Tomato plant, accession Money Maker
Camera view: vertical (180 deg); turntable rotation: 120 degrees
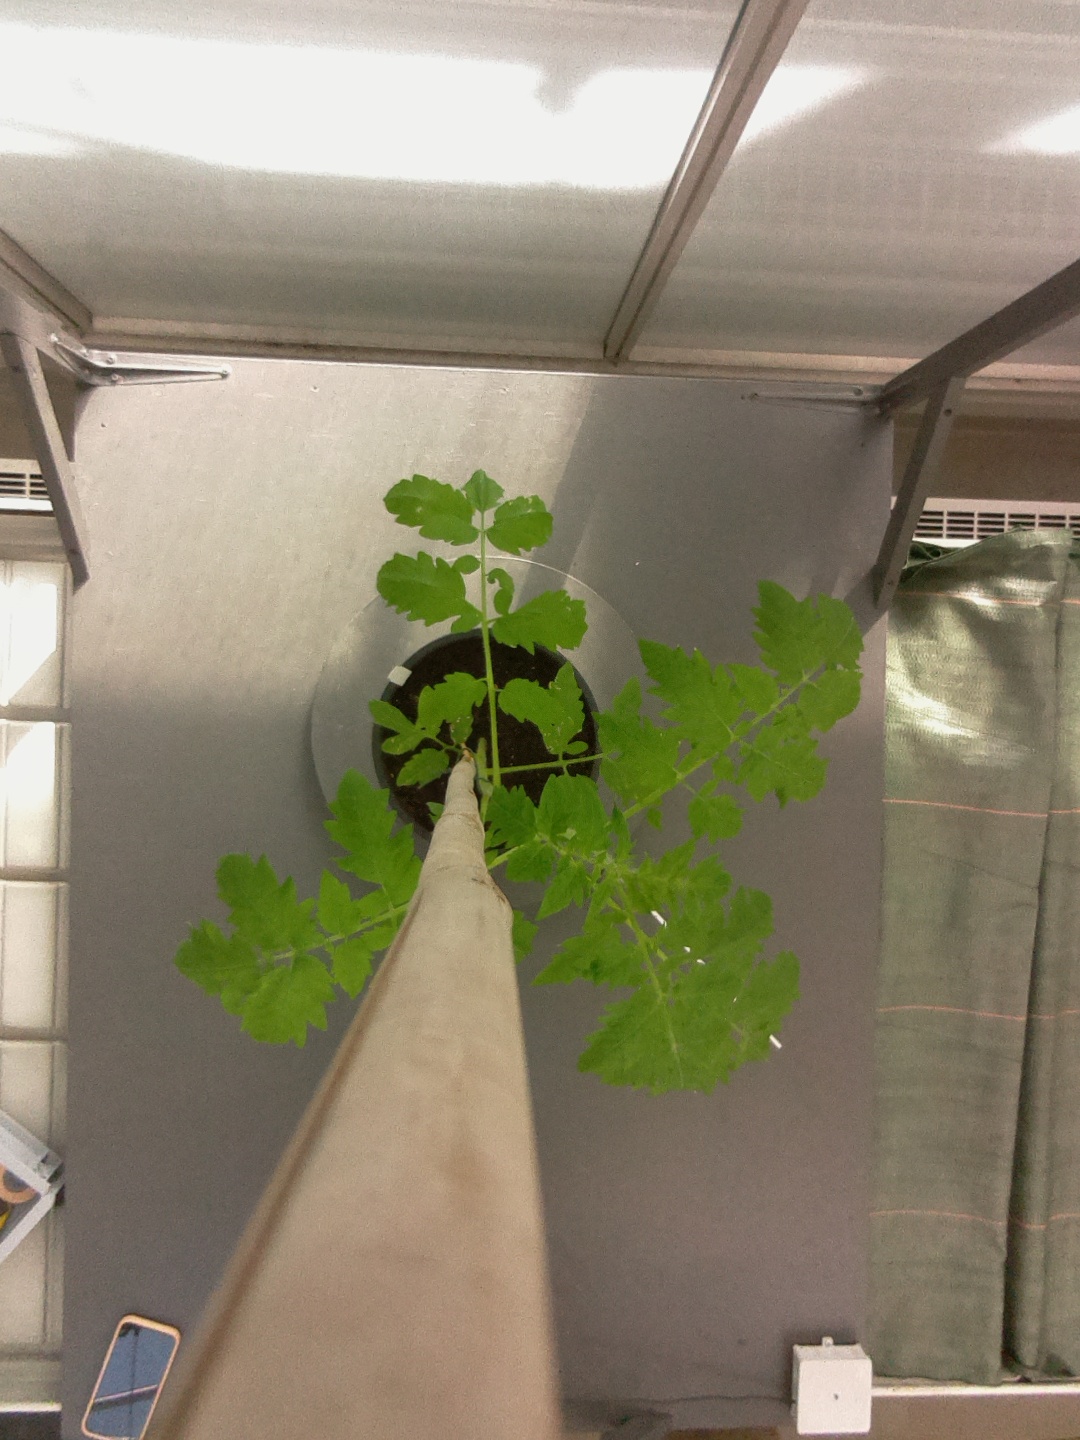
BBCH growth stage 14: 8 of true leaves visible